Angel (1999 TV series)

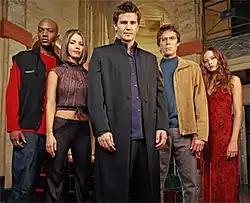
The principal "Angel" actors portraying their characters (Season 3), from left to right: Gunn, Cordelia, Angel, Wesley and Fred

The series focuses on Angel (David Boreanaz), an Irish vampire who is over 240 years old. Angel was known as Angelus during his rampages across Europe, but was cursed with a soul, which gave him a conscience and guilt for centuries of murder and torture. He left "Buffy the Vampire Slayer" at the end of season 3 to move to Los Angeles in search of redemption.